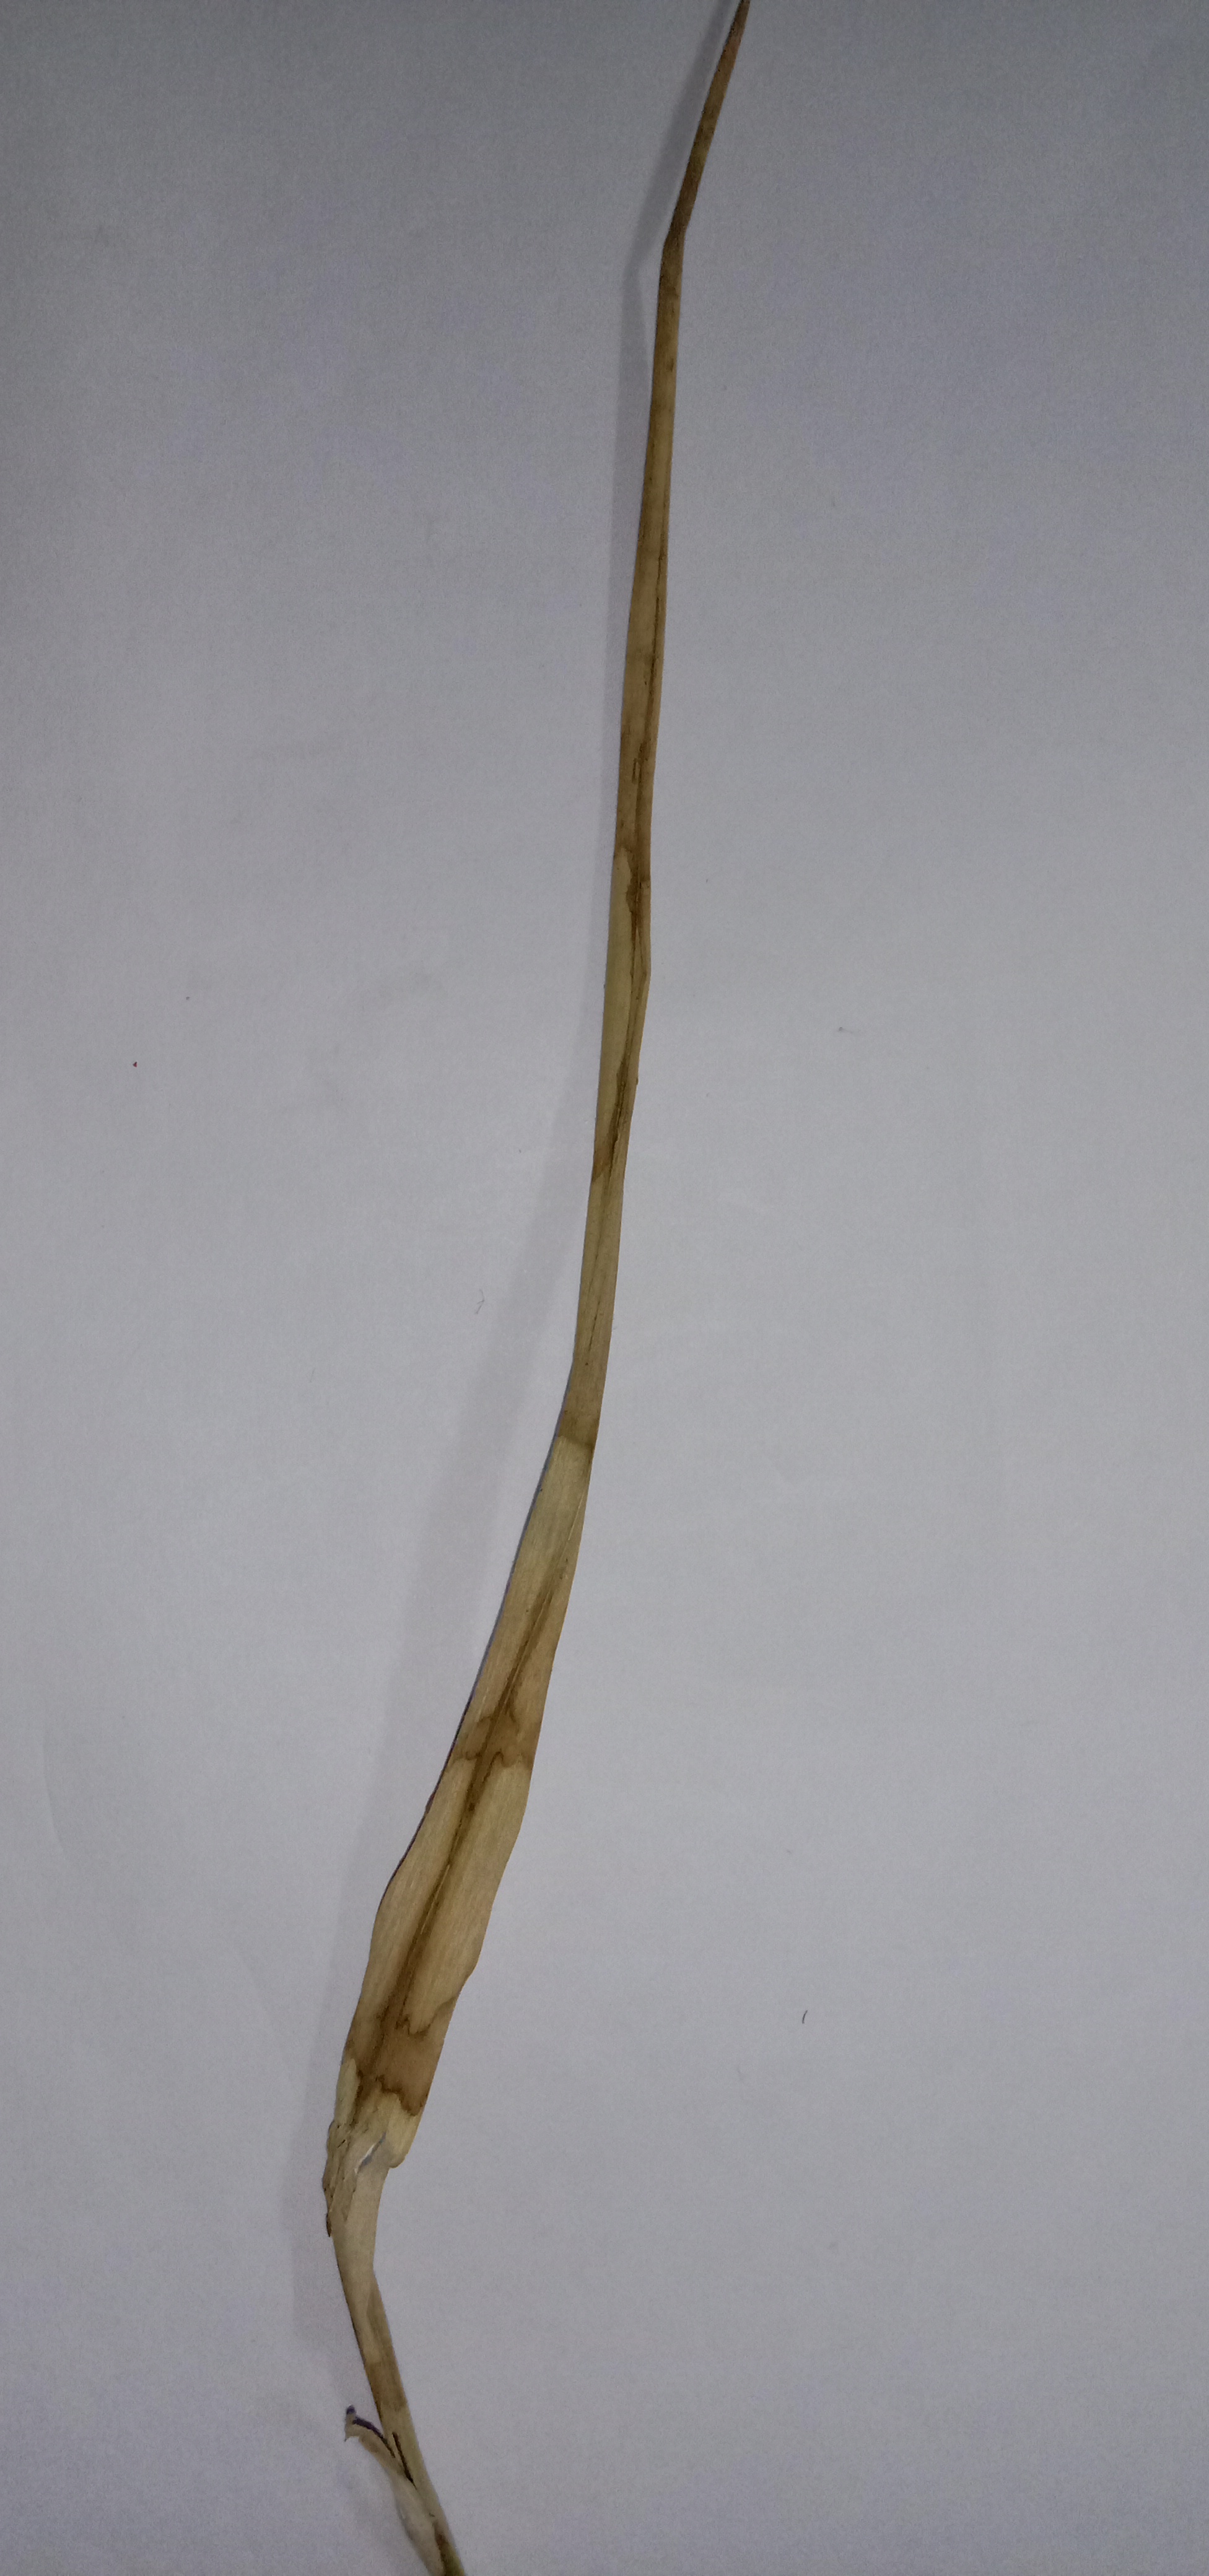
Label: Rice___Brown_Spot